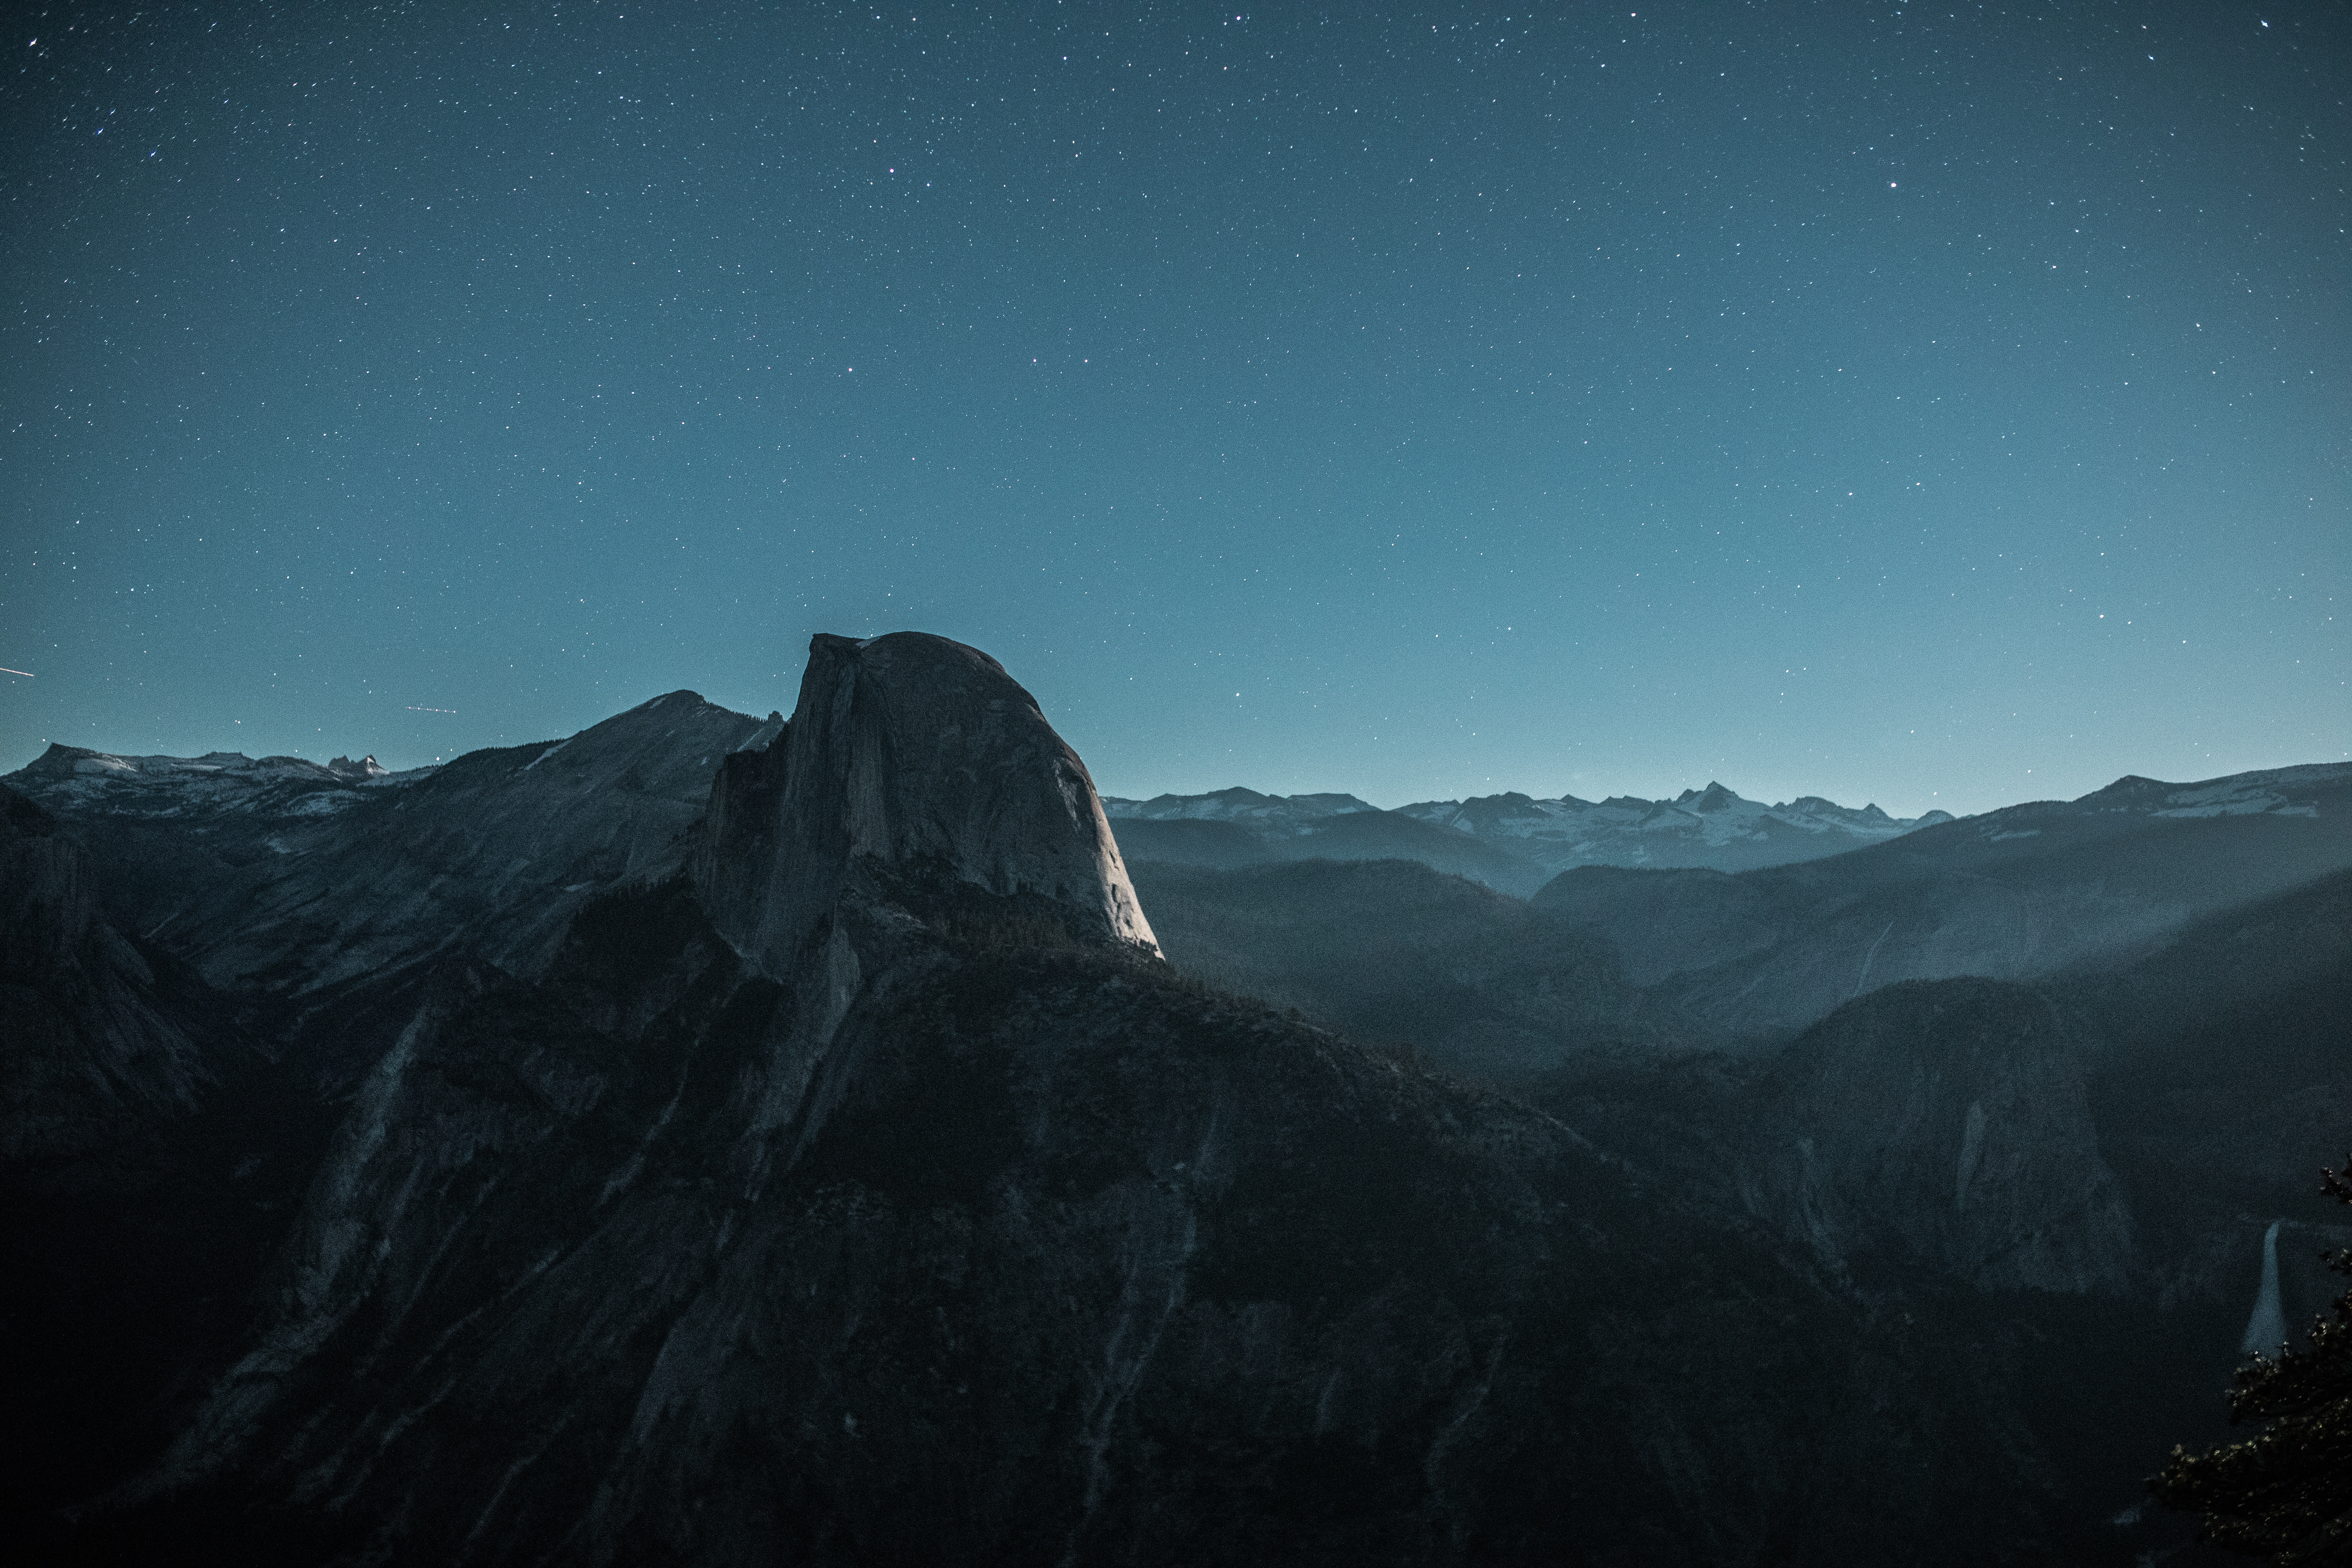
landscape, tree, nature, rock, horizon, mountain, sky, night, star, hill, atmosphere, mountain range, space, darkness, highland, ridge, moonlight, summit, outer space, massif, astronomy, earth, alps, fell, midnight, phenomenon, astronomical object, meteorological phenomenon, mountainous landforms, computer wallpaper, mount scenery